Kindai University Junior and Senior High School

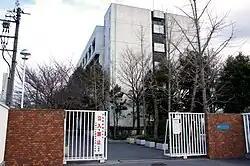

Kindai University Junior and Senior High School (近畿大学附属高等学校・中学校) is a private non-sectarian and coeducational high school located in Higashiosaka, Osaka, Japan. It has senior and junior high school. It was founded in 1939 under Kinki University.